The Secret of Brinkenhof

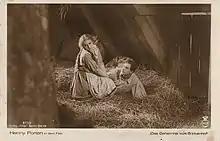

The Secret of Brinkenhof is a 1923 German silent drama film directed by Svend Gade and starring Henny Porten, Paul Henckels and Rudolf Biebrach.